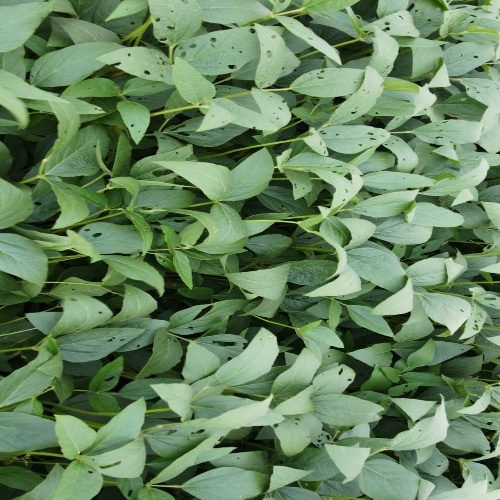
Label: Diabrotica_speciosa